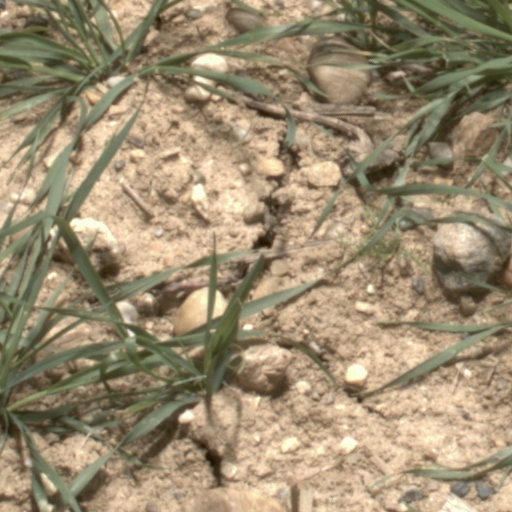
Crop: wheat